Cetacea

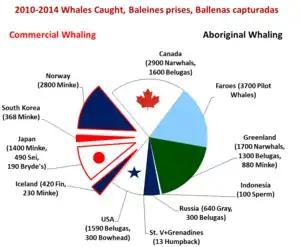
Whales caught 2010–2014, by country

The stocks of species such as humpback and blue whales have recovered, though they are still threatened. The United States Congress passed the Marine Mammal Protection Act of 1972 sustain the marine mammal population. It prohibits the taking of marine mammals except for several hundred per year taken in Alaska. Japanese whaling ships are allowed to hunt whales of different species for ostensibly scientific purposes.